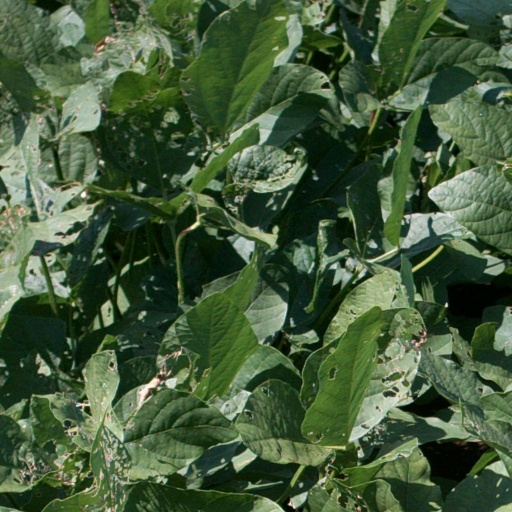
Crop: soybean